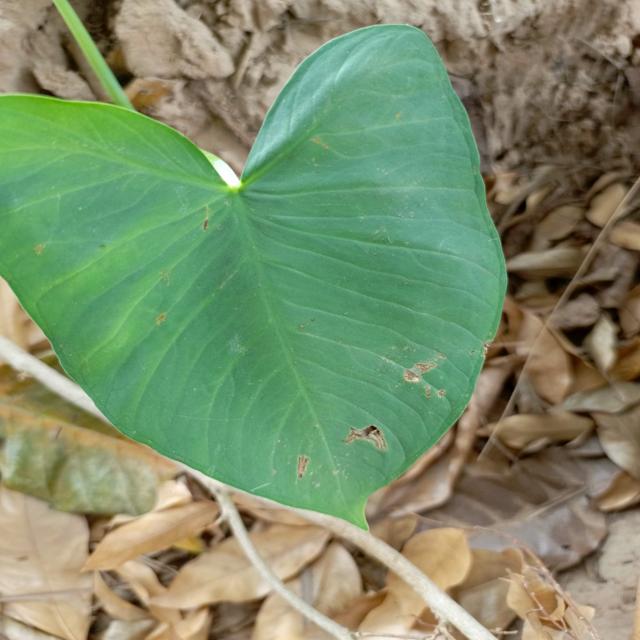
Label: Early_Blight